Spetsnaz

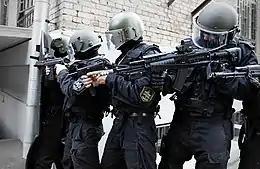
Russian FSIN Special Forces during a FAB Defense training exercise

The Russian Ministry of Justice maintains several spetsnaz organizations: